Raid on Grand Harbour

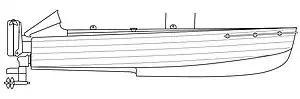

The MTMs got past a net barrage and rendezvoused near an islet in the mouth of Souda Bay, the MTM pilots using oars to move quietly. The commander called the boats together and resumed the advance towards the third net barrage, about away. The commander, Faggioni, briefed the pilots; two were to attack the heavy cruiser "York", about away; Faggioni and another MTM pilot waited in reserve in case the attack failed. Soon after 05:00, as dawn was breaking, the first two MTMs moved to about from "York", waited for another fifteen minutes for the sky to clear, then sped towards the cruiser, the pilots abandoning their MTMs about from the ship. At 05:11 an officer on "York" heard an engine, mistook it for an aircraft and before he could raise the alarm, the ship was hit. Encouraged by this success, was ordered on 26 April to plan a similar attack on Grand Harbour.